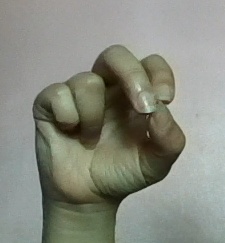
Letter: gaaf